Question: Please indicate a possible affordance area of the bench that can be used for sitting on
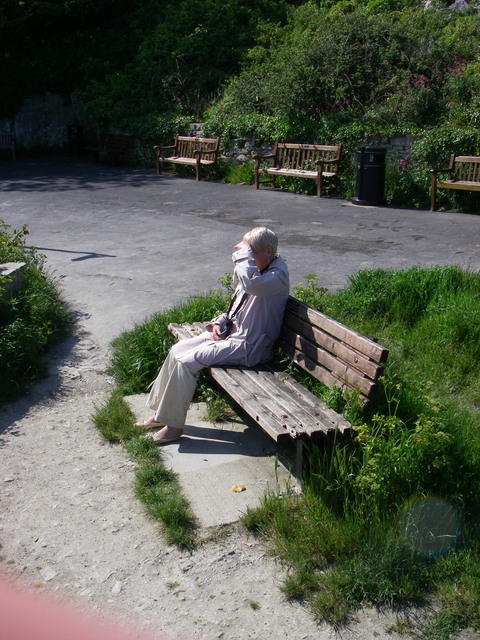
Answer: [169.5, 321, 350.5, 439]